Bentworth

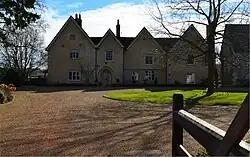
A front view of Hall Place manor in 2012. There is a 14th-century stone chapel directly to the right of Hall Place

Hall Place, formerly Bentworth Hall or Manor, is a Grade II* listed medieval hall-house, located south of the road to Medstead just south-west of Tinker's Lane. It was built in the early 14th century with additions in the 17th and 19th centuries. The hall is believed to have been constructed by either the constable of Farnham Castle, William de Aula, or 'John of Bynteworth'. The de Aula family are documented as being the first owners, followed by the de Melton family.